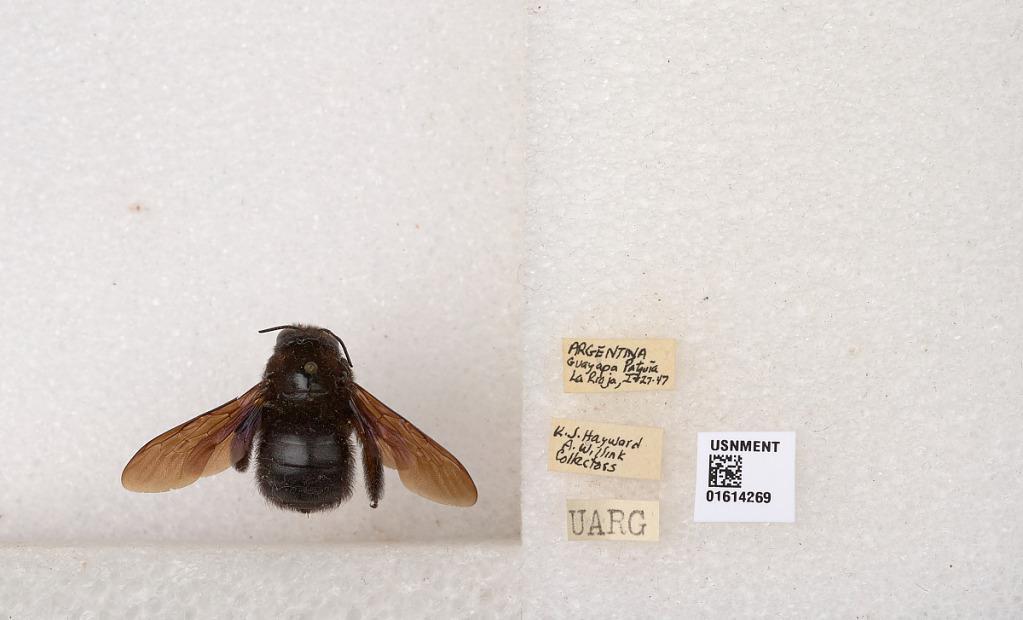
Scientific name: Xylocopa (Neoxylocopa) mendozana Enderlein
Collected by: F. Harrington & F. Harrington
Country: Argentina
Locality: Guayapa Patovia, La Rioja